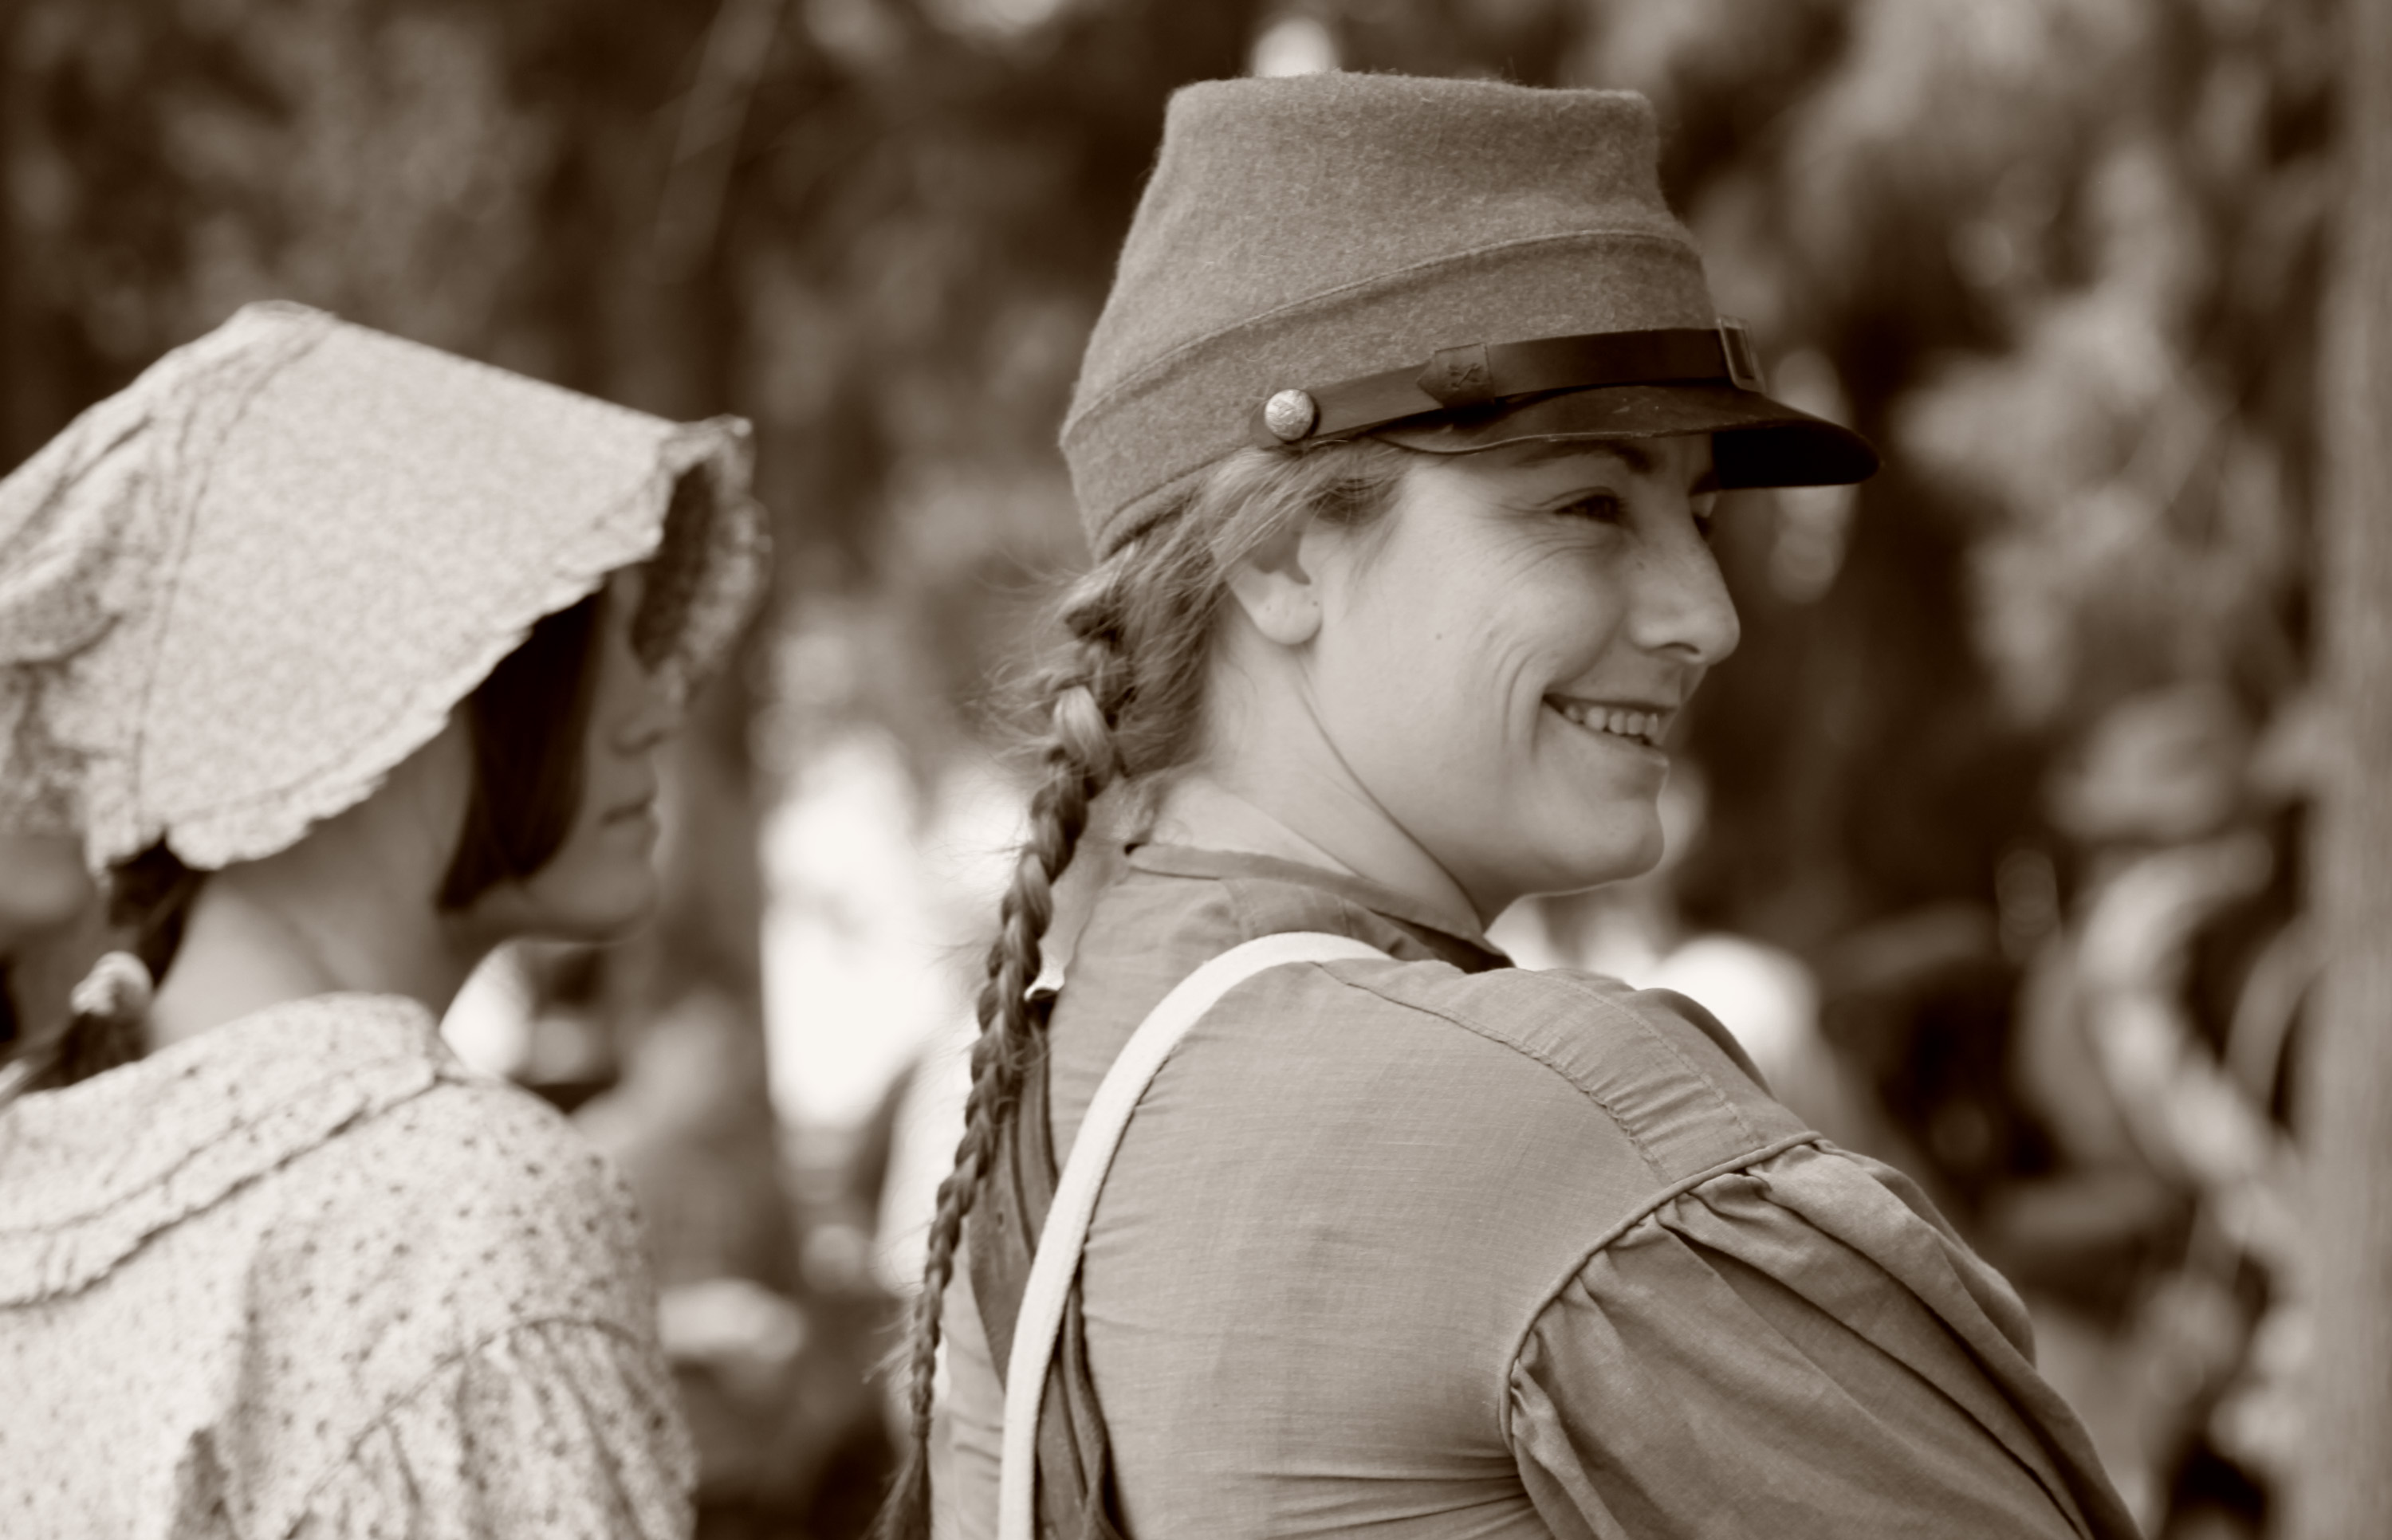
person, winter, people, woman, white, photography, portrait, spring, child, hat, clothing, monochrome, lady, california, dress, temple, photograph, beauty, sacramento, civilwar, solider, portrait photography